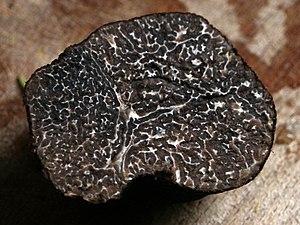
Aucune garantie d'exactitude ne peut être offerte par la liste contenue dans cet article.
La truffe est le nom vernaculaire français donné à la fructification et à l'organe végétatif de plusieurs genres de champignons hypogés ascomycètes ectomycorhiziens qui se présente sous une forme plus ou moins globuleuse. Un même mycélium peut produire plusieurs truffes. Certaines espèces n'ont que peu de saveur alors que d'autres sont particulièrement appréciées et recherchées depuis l'Antiquité. Qu'elles aient poussé spontanément ou qu'elles soient issues de la trufficulture, les truffes sont très demandées par les gourmets.
La Tuber brumale, en abrégé brumale, est une espèce de champignons comestibles de la famille des Tuberaceae dans la classe des ascomycètes. Ce champignon est hypogé et vit en symbiose avec un arbre. Il est donc mycorhizé, ce qui veut dire qu'il a besoin d'un arbre hôte aux racines duquel il s'associe.